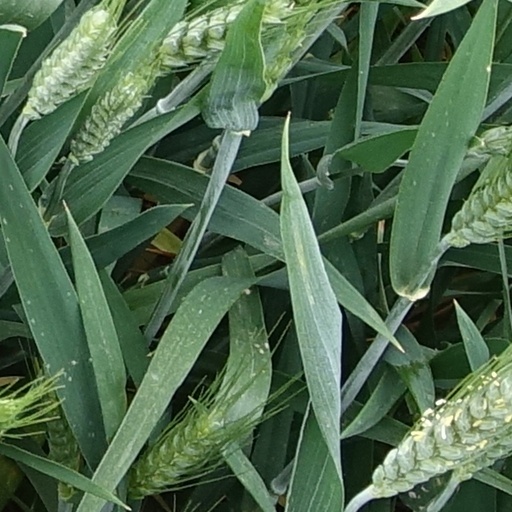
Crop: wheat